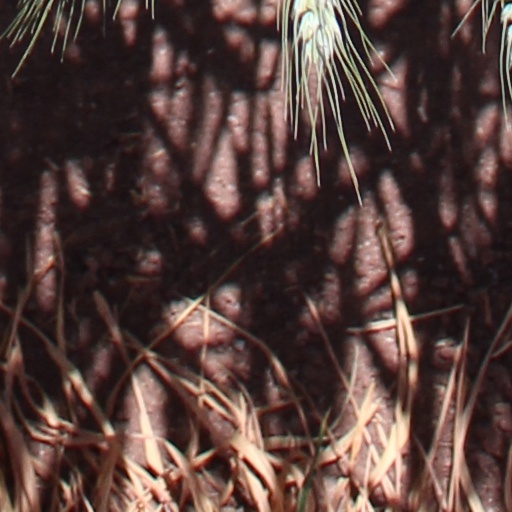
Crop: wheat